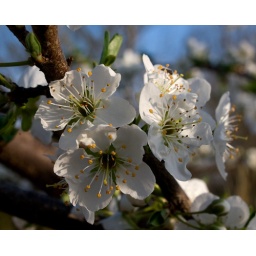
I love walking around the yard taking in the early spring fruit flowers. OH YES, spring is here!!